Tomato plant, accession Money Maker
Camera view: horizontal (90 deg, fisheye); turntable rotation: 60 degrees
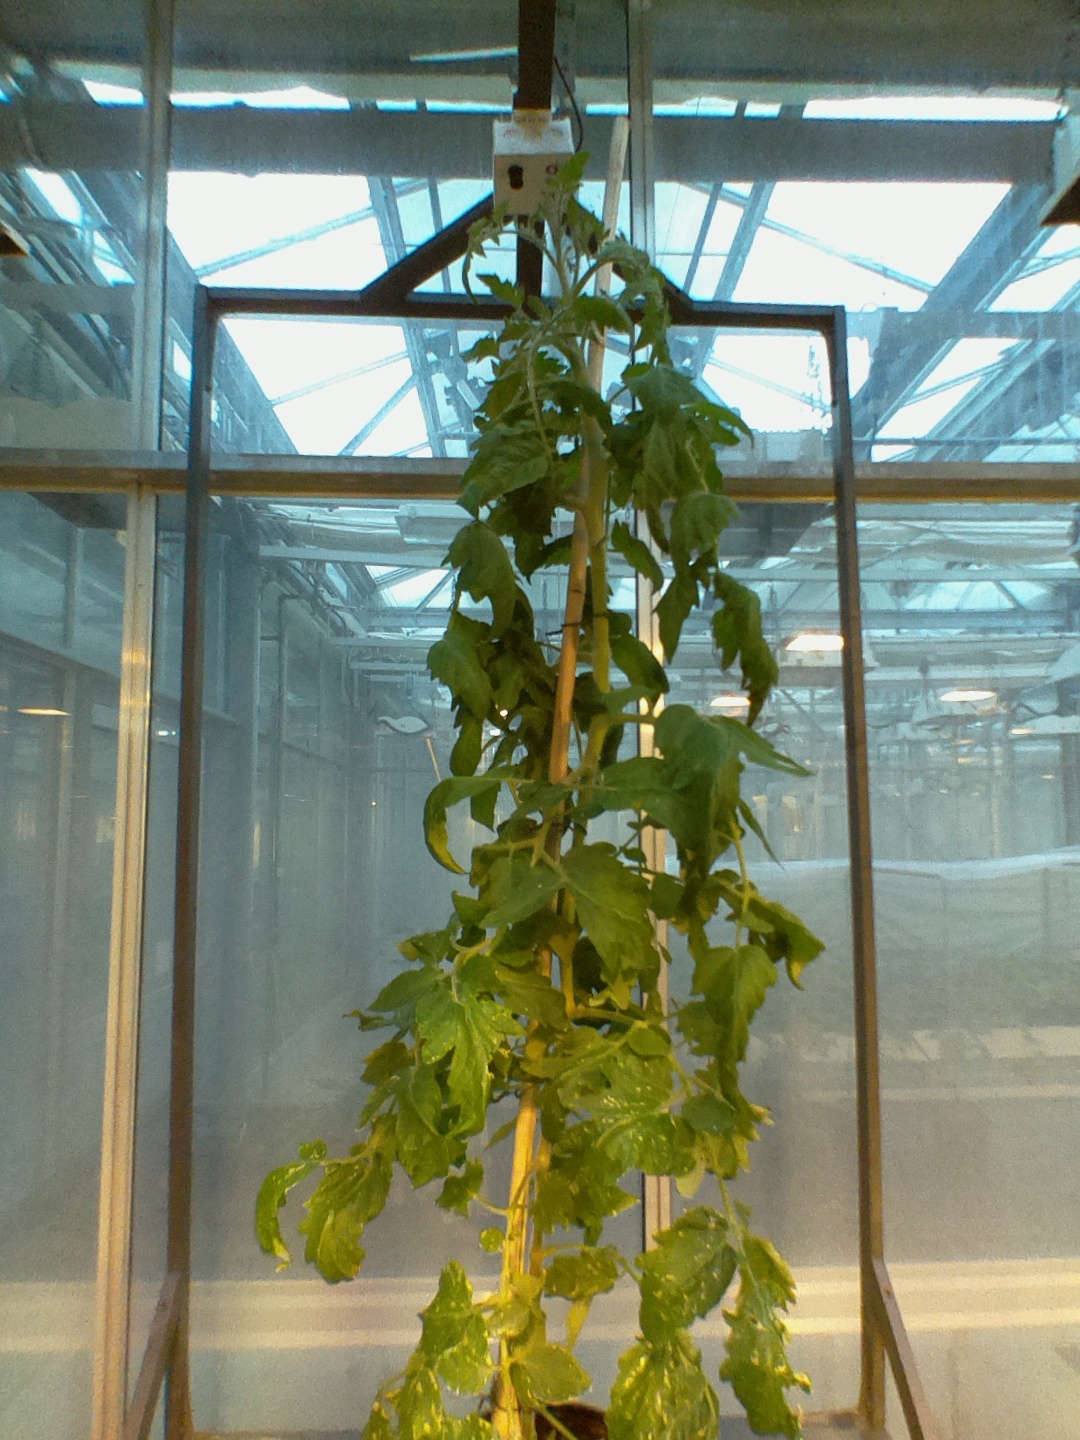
BBCH growth stage 64: 40%-50% of flowers open